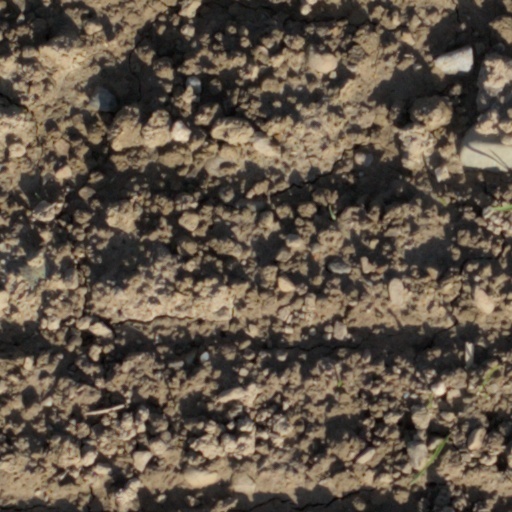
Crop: wheat